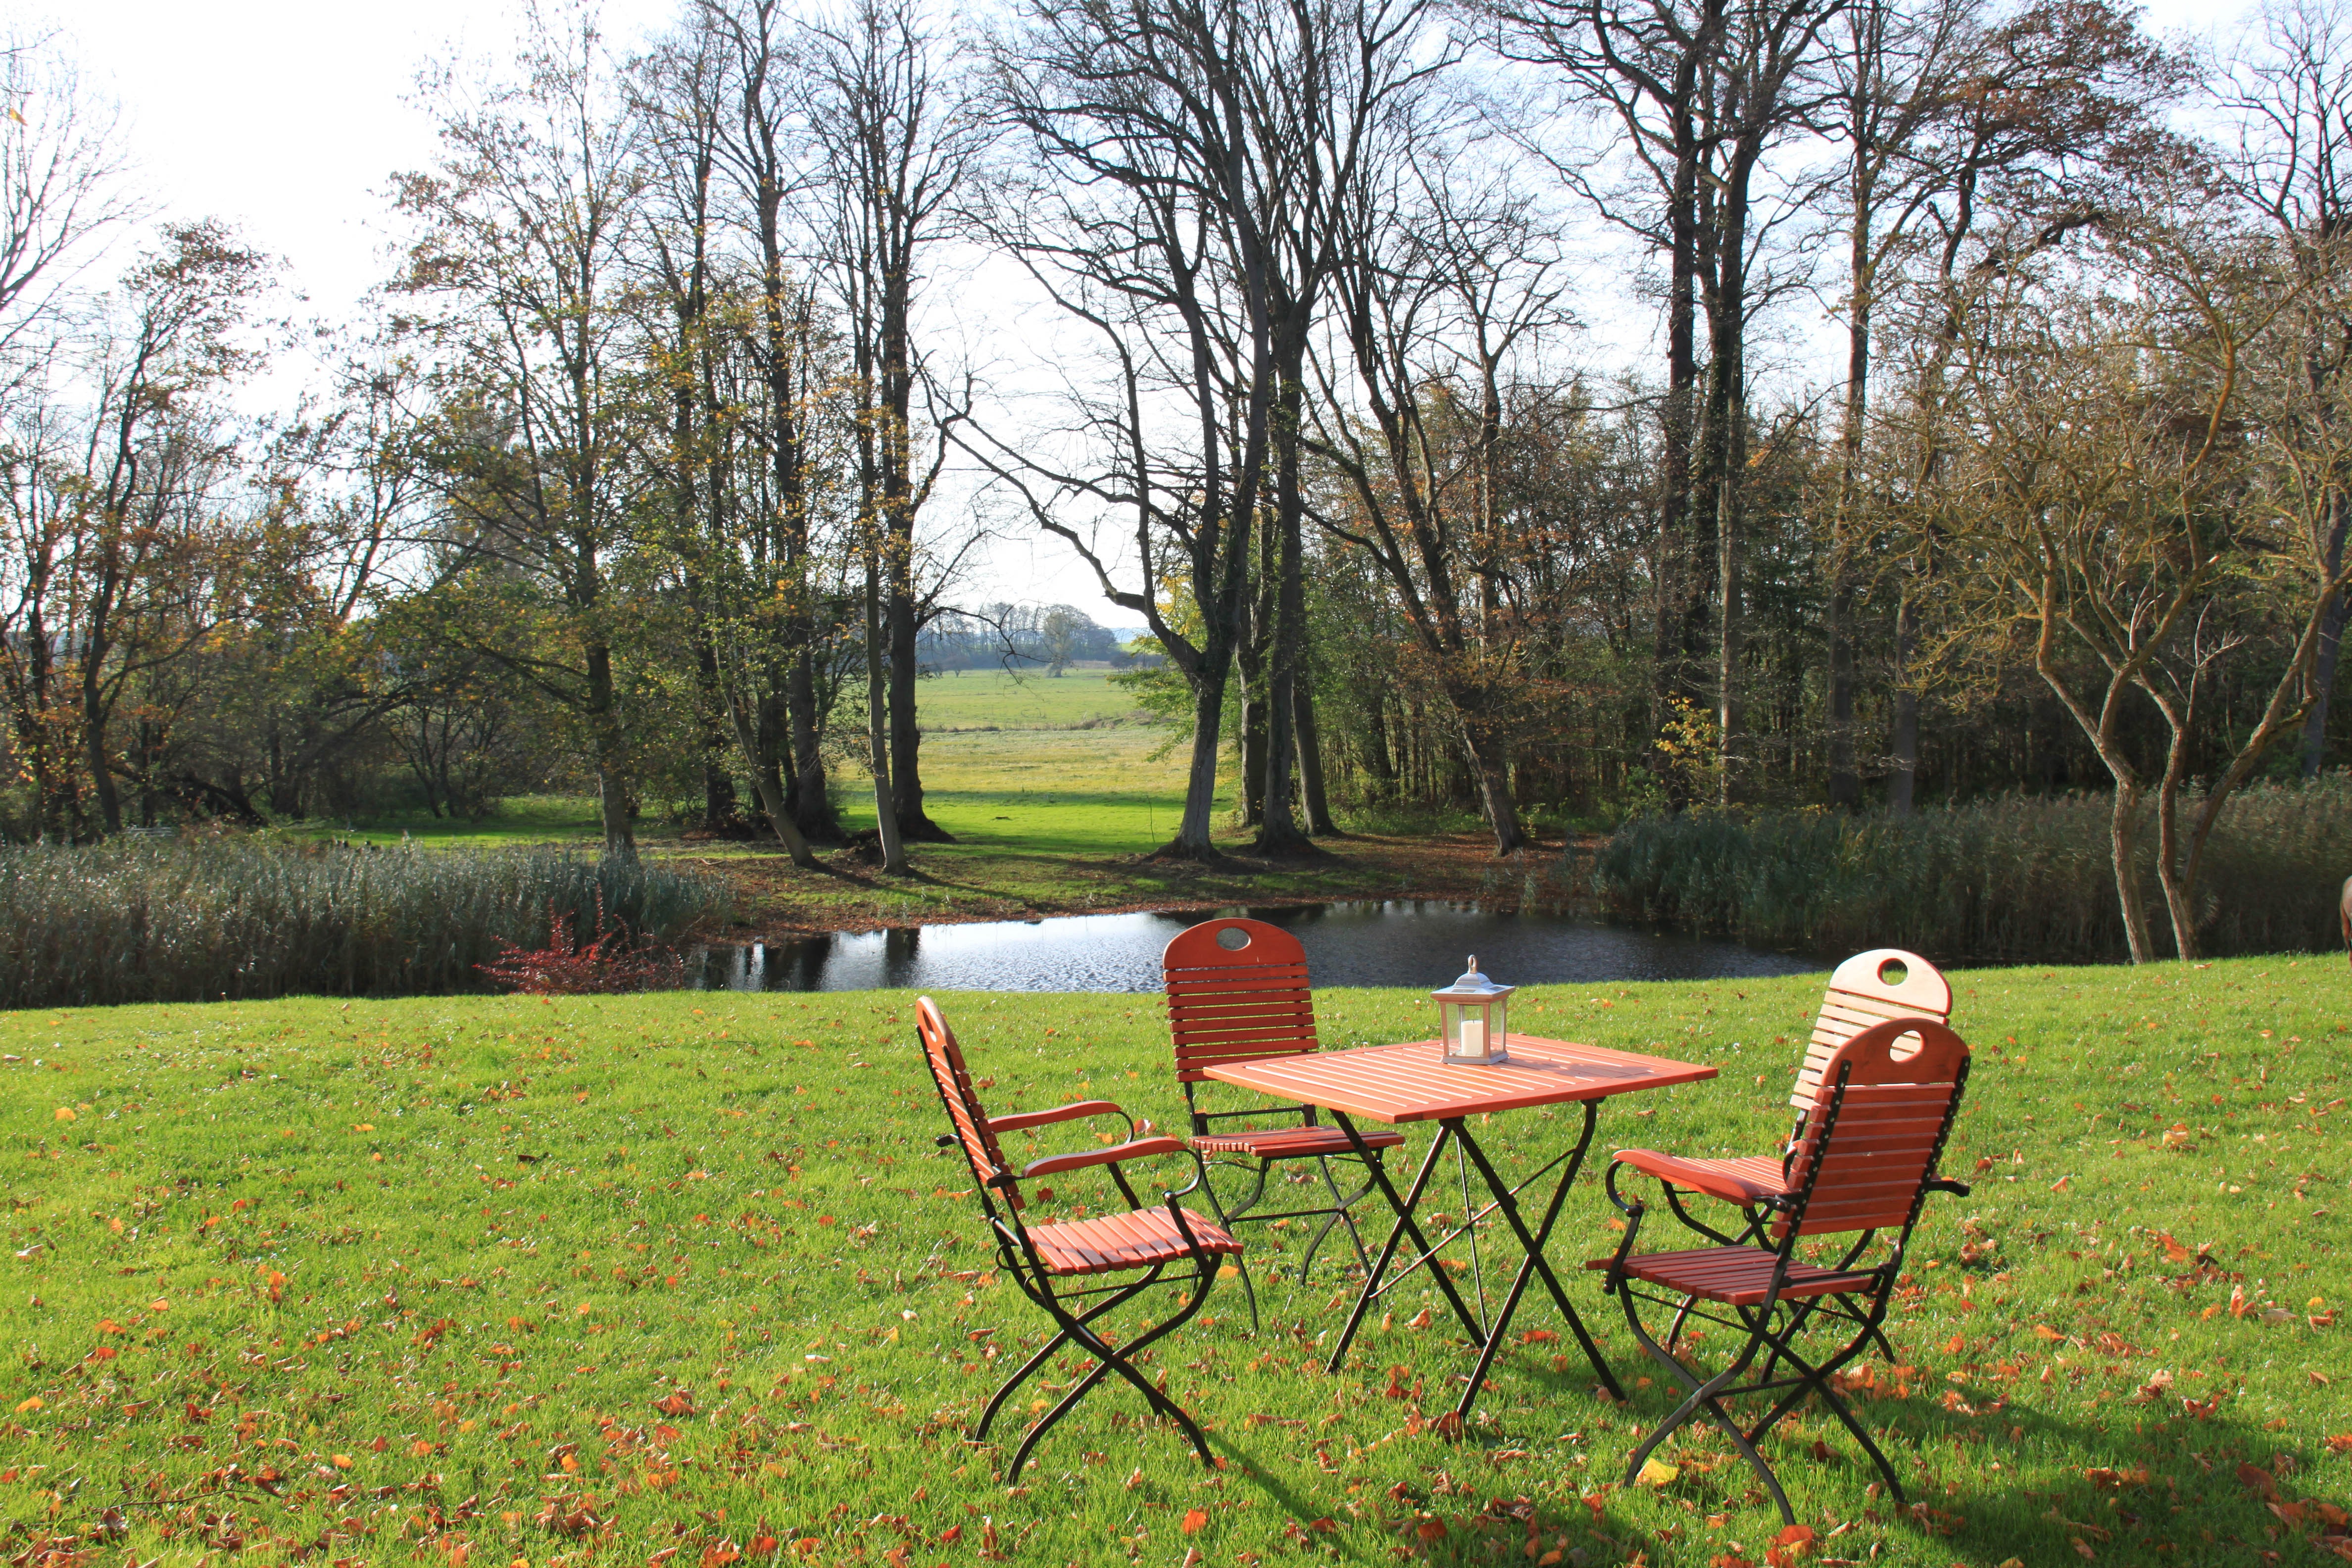
table, tree, grass, lawn, meadow, flower, park, backyard, garden, terrace, woodland, yard, garden chair